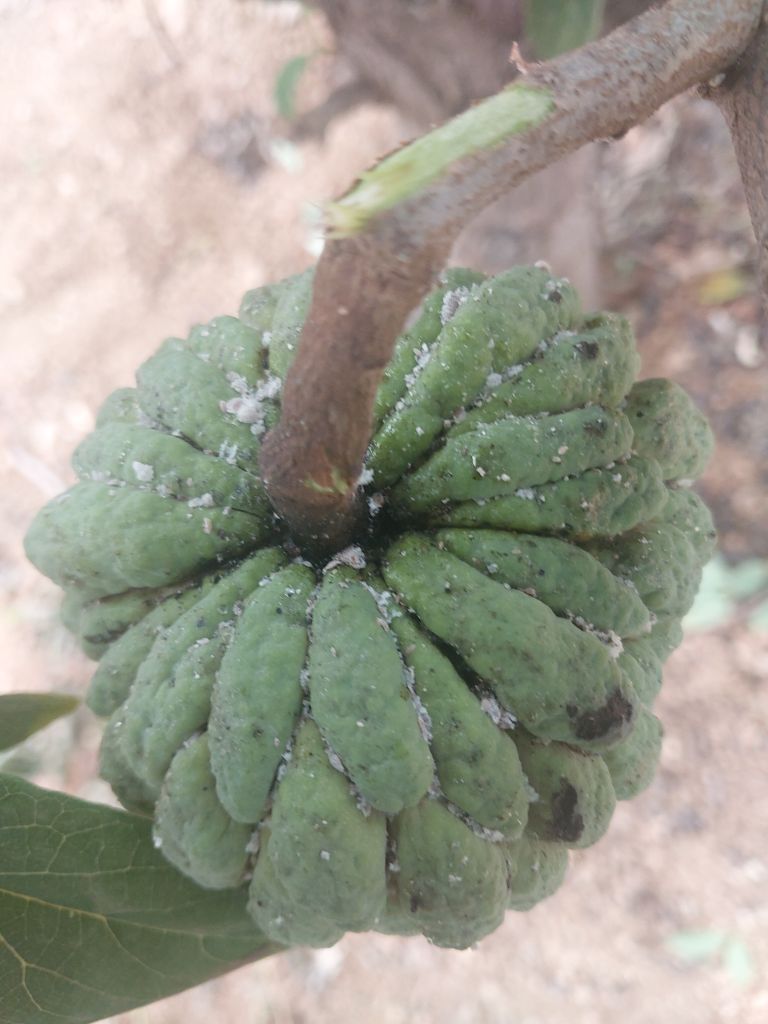
Disease label: Blank Canker